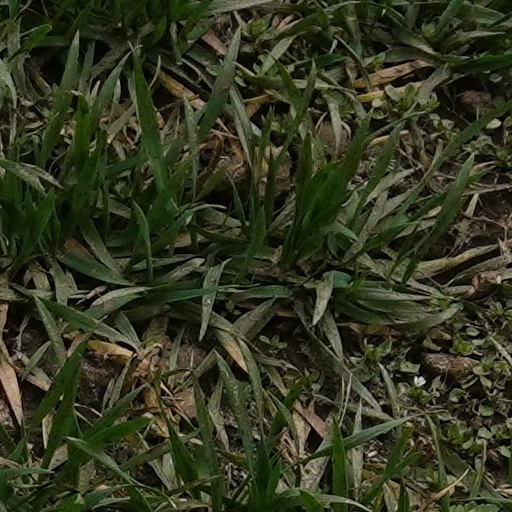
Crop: wheat